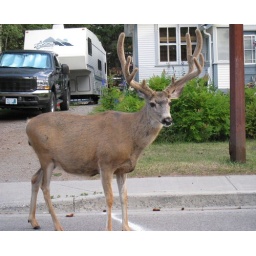
Elk eating grass in a Banff neighborhood and walking alongside our car